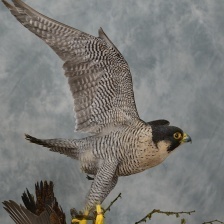
Species: PEREGRINE FALCON
Scientific name: FALCO PEREGRINUS